Kapetaniana

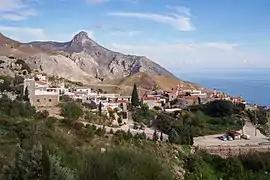
View of Kapetaniana

Kapetaniana is a small village in the municipality of Gortyn on the island of Crete in Greece. The village has between 50 and 100 inhabitants and is built on the slopes of Asterousia Mountains at an altitude of 750m, with views of the Libyan Sea and the Messara Plain.